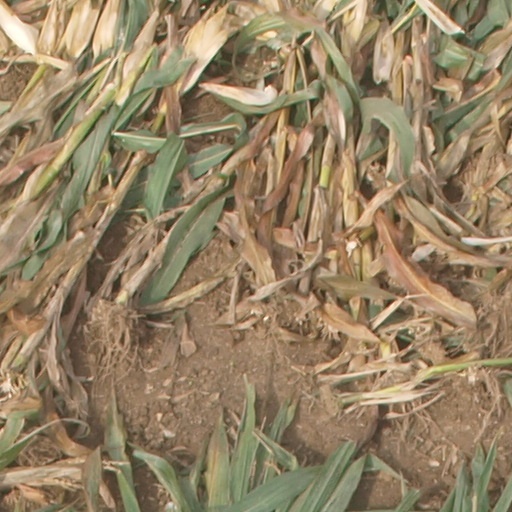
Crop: maize; corn